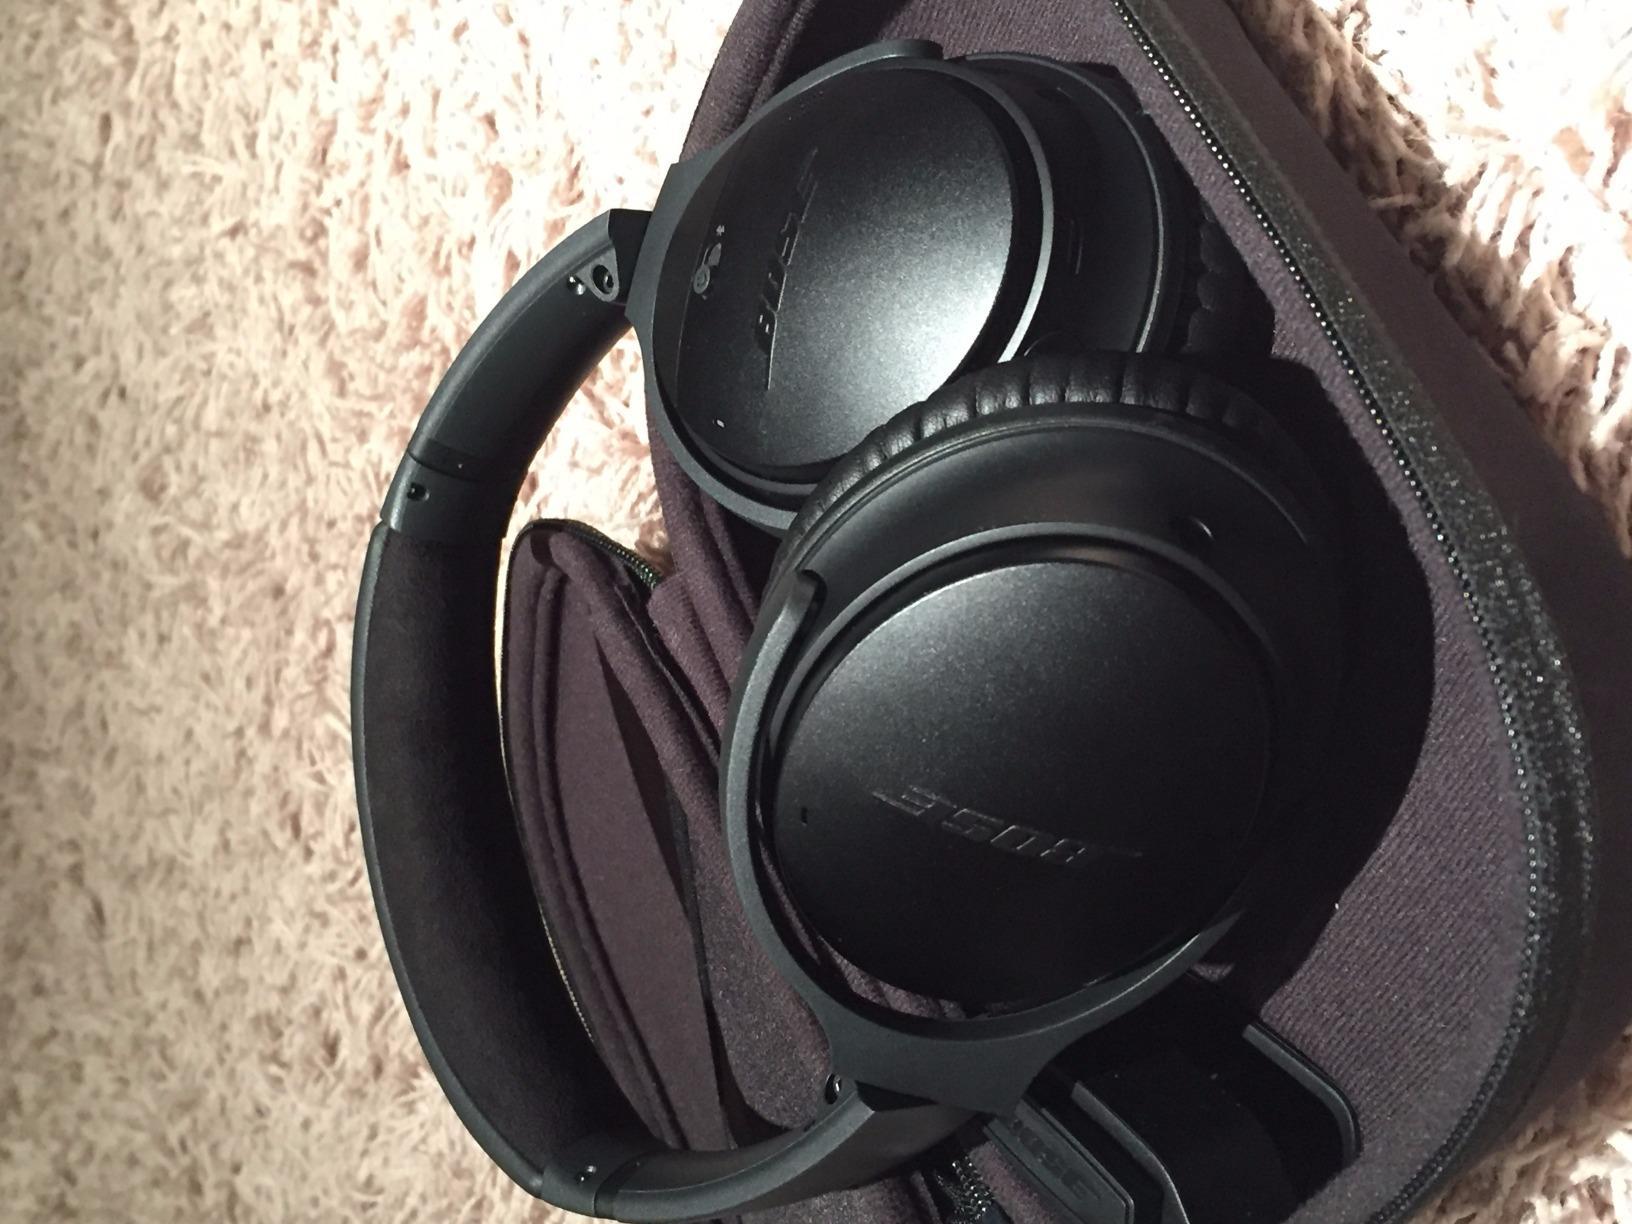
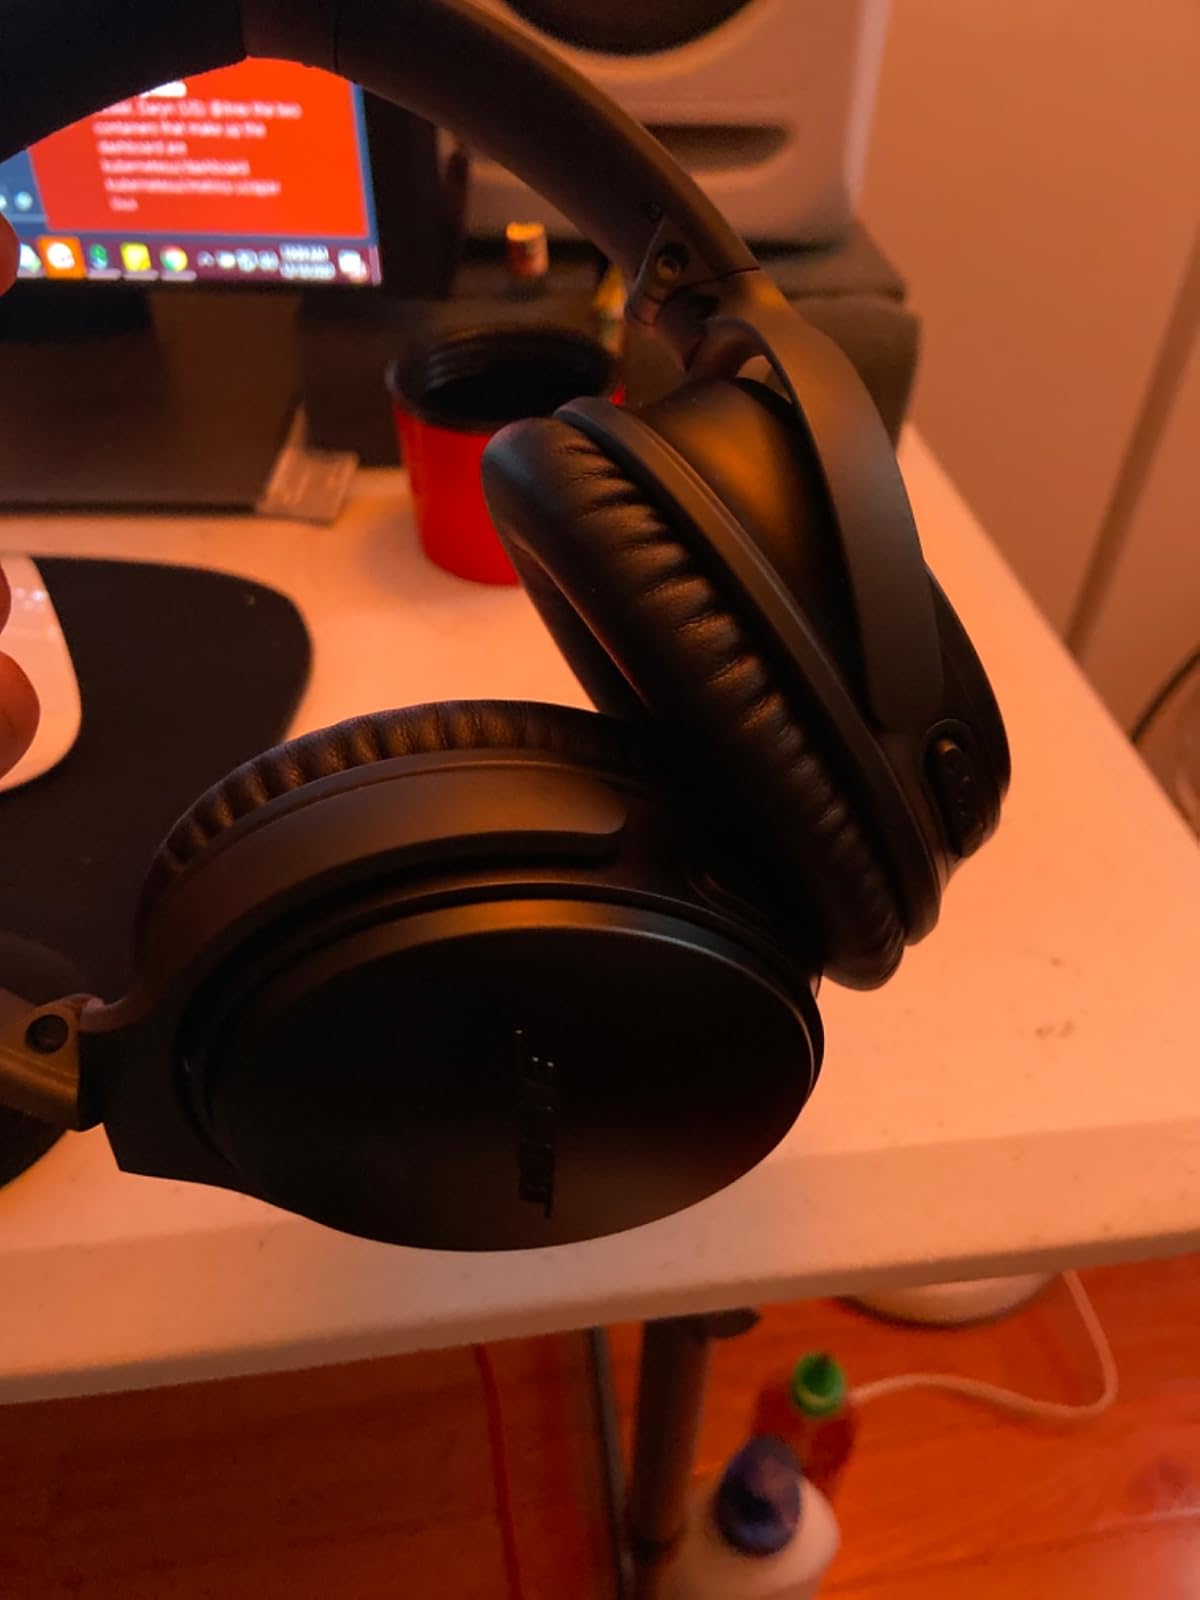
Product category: headphones
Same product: yes